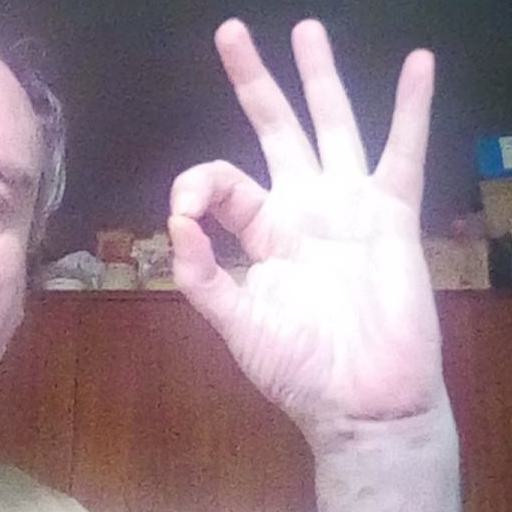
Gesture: ok